Bosques Petrificados de Jaramillo National Park

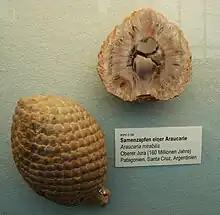
Fossilised cones of "Araucaria mirabilis"

About 150 million years ago, during the late Jurassic period, the area occupied by this national park had a stable climate with abundant moisture. Dense forests with giant trees grew here, among which were "Araucaria mirabilis", an ancient relative of modern species of "Araucaria", a kind of evergreen conifer.